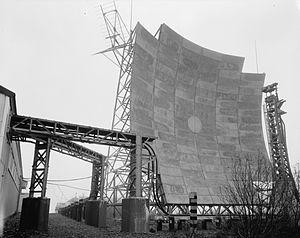
Le système de communication White Alice était un réseau de télécommunication de l'armée de l'air des États-Unis comptant 80 stations de radio construites en Alaska pendant la guerre froide. Il a utilisé la diffusion troposphérique pour les liaisons trans-horizon et les ondes courtes pour les liaisons en visibilité directe plus courtes. Les sites étaient caractérisés par de grandes antennes paraboliques à diffusion troposphérique ainsi que par des antennes paraboliques plus petites pour les liaisons point à point.